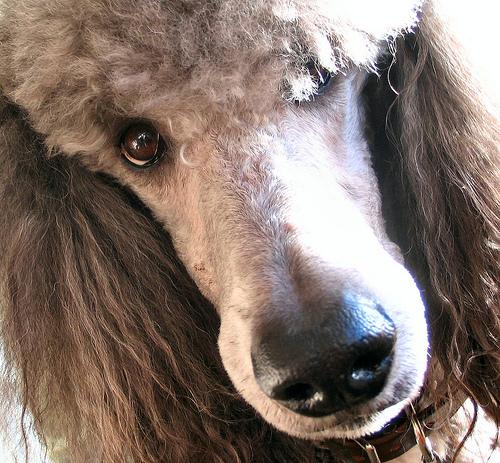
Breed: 316-n000118-standard_poodle